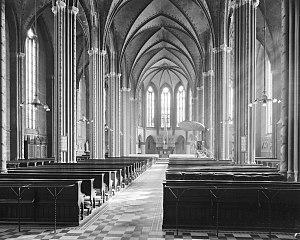
La nouvelle église Saint-Michel est une église catholique de Zwolle aux Pays-Bas qui a été fermée en 2005. Elle était dédiée à l'archange saint Michel, patron de la ville.